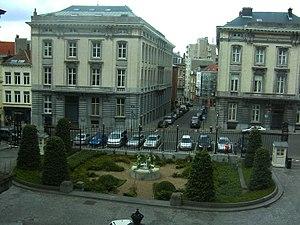
La fontaine George Minne au Palais de la Nation à Bruxelles, Belgique.